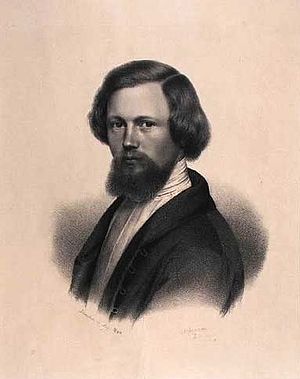
Johann Martin Graack
Selvportræt af Johann Martin Graack
Johann Martin Graack var en slesvigsk portrætmaler, litograf og fotograf.